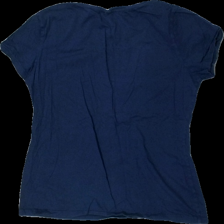
View: back
Type: T-shirt
Category: Ladies
Brand: Not in the list
Brand text on label: onko/anko?
Colors: Blue
Material: 100% cotton
Cut: Regular
Season: All
Damage location: middle center
Price range: <50
Recommended usage: Export
Description: blå t-shirt, urtvättad
Comment: urtvättad